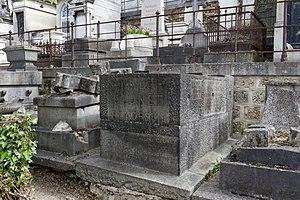
Pierre Édouard Jean Clunet est un médecin français, le premier, en 1908, à démontrer l’effet cancérigène des rayons X. Médecin-major de 1ʳᵉ classe au cours de la Première Guerre mondiale, il fit partie du Corps expéditionnaire des Dardanelles et de la Mission militaire française en Roumanie. Chef d’un hôpital militaire à Bucarest, il rejoignit la Moldavie à la suite de l'occupation du sud de la Roumanie par les troupes de la Triple Alliance. Il y organisa, aux environs de Iași, un hôpital pour soigner les malades de typhus. Contaminé par la maladie, il y succomba et fut inhumé sur place.